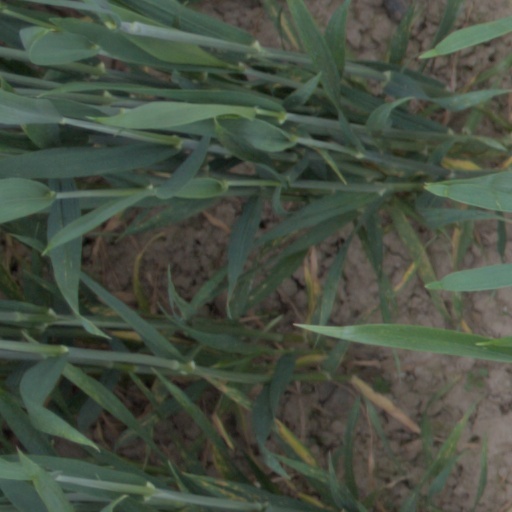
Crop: wheat